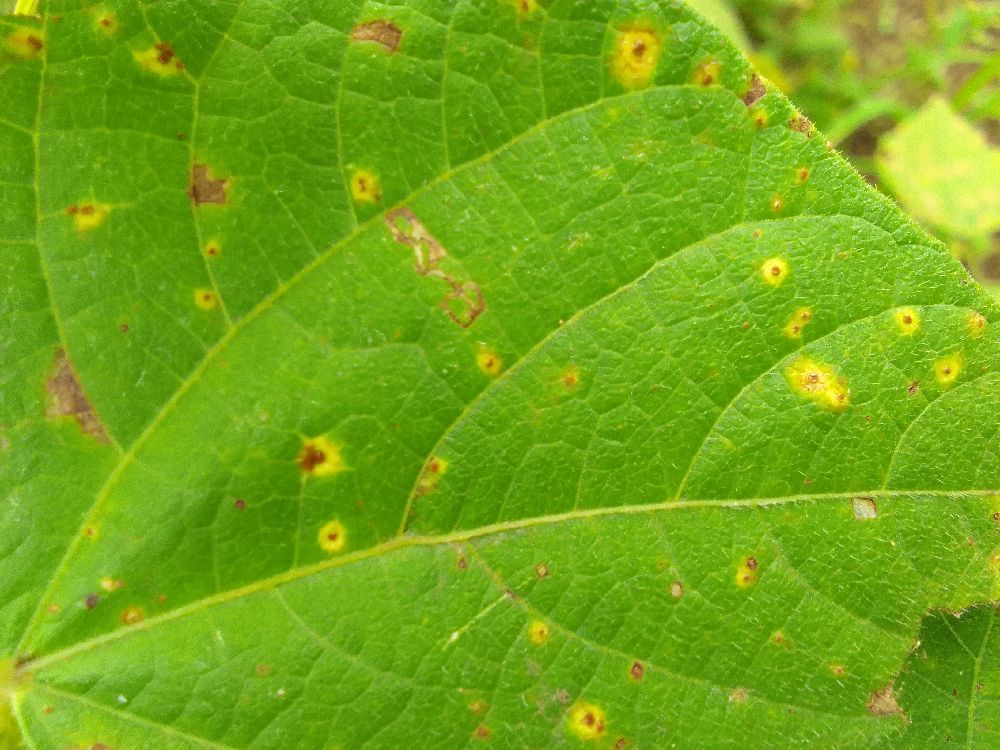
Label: rust